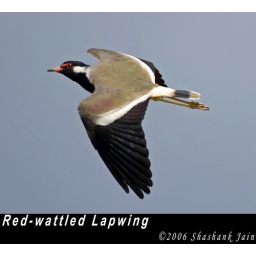
&lt;b&gt;Red-wattled Lapwing. &lt;i&gt;Vanellus indicus&lt;/i&gt;&lt;/b&gt; Large sized waders...pretty common birds out here near water bodies. &lt;i&gt;Manchinabele Dam area, near Bangalore, India&lt;/i&gt;